Thousand Islands

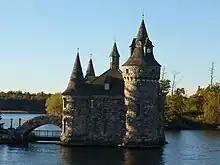
Powerhouse, Heart Island (Boldt Castle)

Passenger air service to the Thousand Islands region is available in both Ontario and New York. Watertown International Airport (ART) in Watertown, New York has daily service on American Airlines connecting through Philadelphia (PHL). Norman Rogers Airport (YGK) in Kingston, Ontario offers service on FlyGTA Airlines connecting through Billy Bishop Toronto City Airport as well as service out of Montréal–Trudeau International Airport via Pascan Aviation. Both airports also offer private aviation services.